Wilhelm Ralph Merton

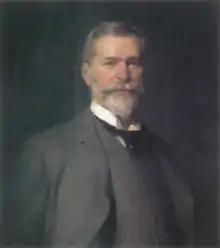

Wilhelm Ralph Merton (14 May 1848, in Frankfurt – 15 December 1916, in Berlin) was a prominent and influential German entrepreneur, social democrat, and philanthropist. Among his most notable accomplishments, he was a founder of the University of Frankfurt and Metallgesellschaft AG, which became the largest non-ferrous mining company in the world and the second largest company in Germany.